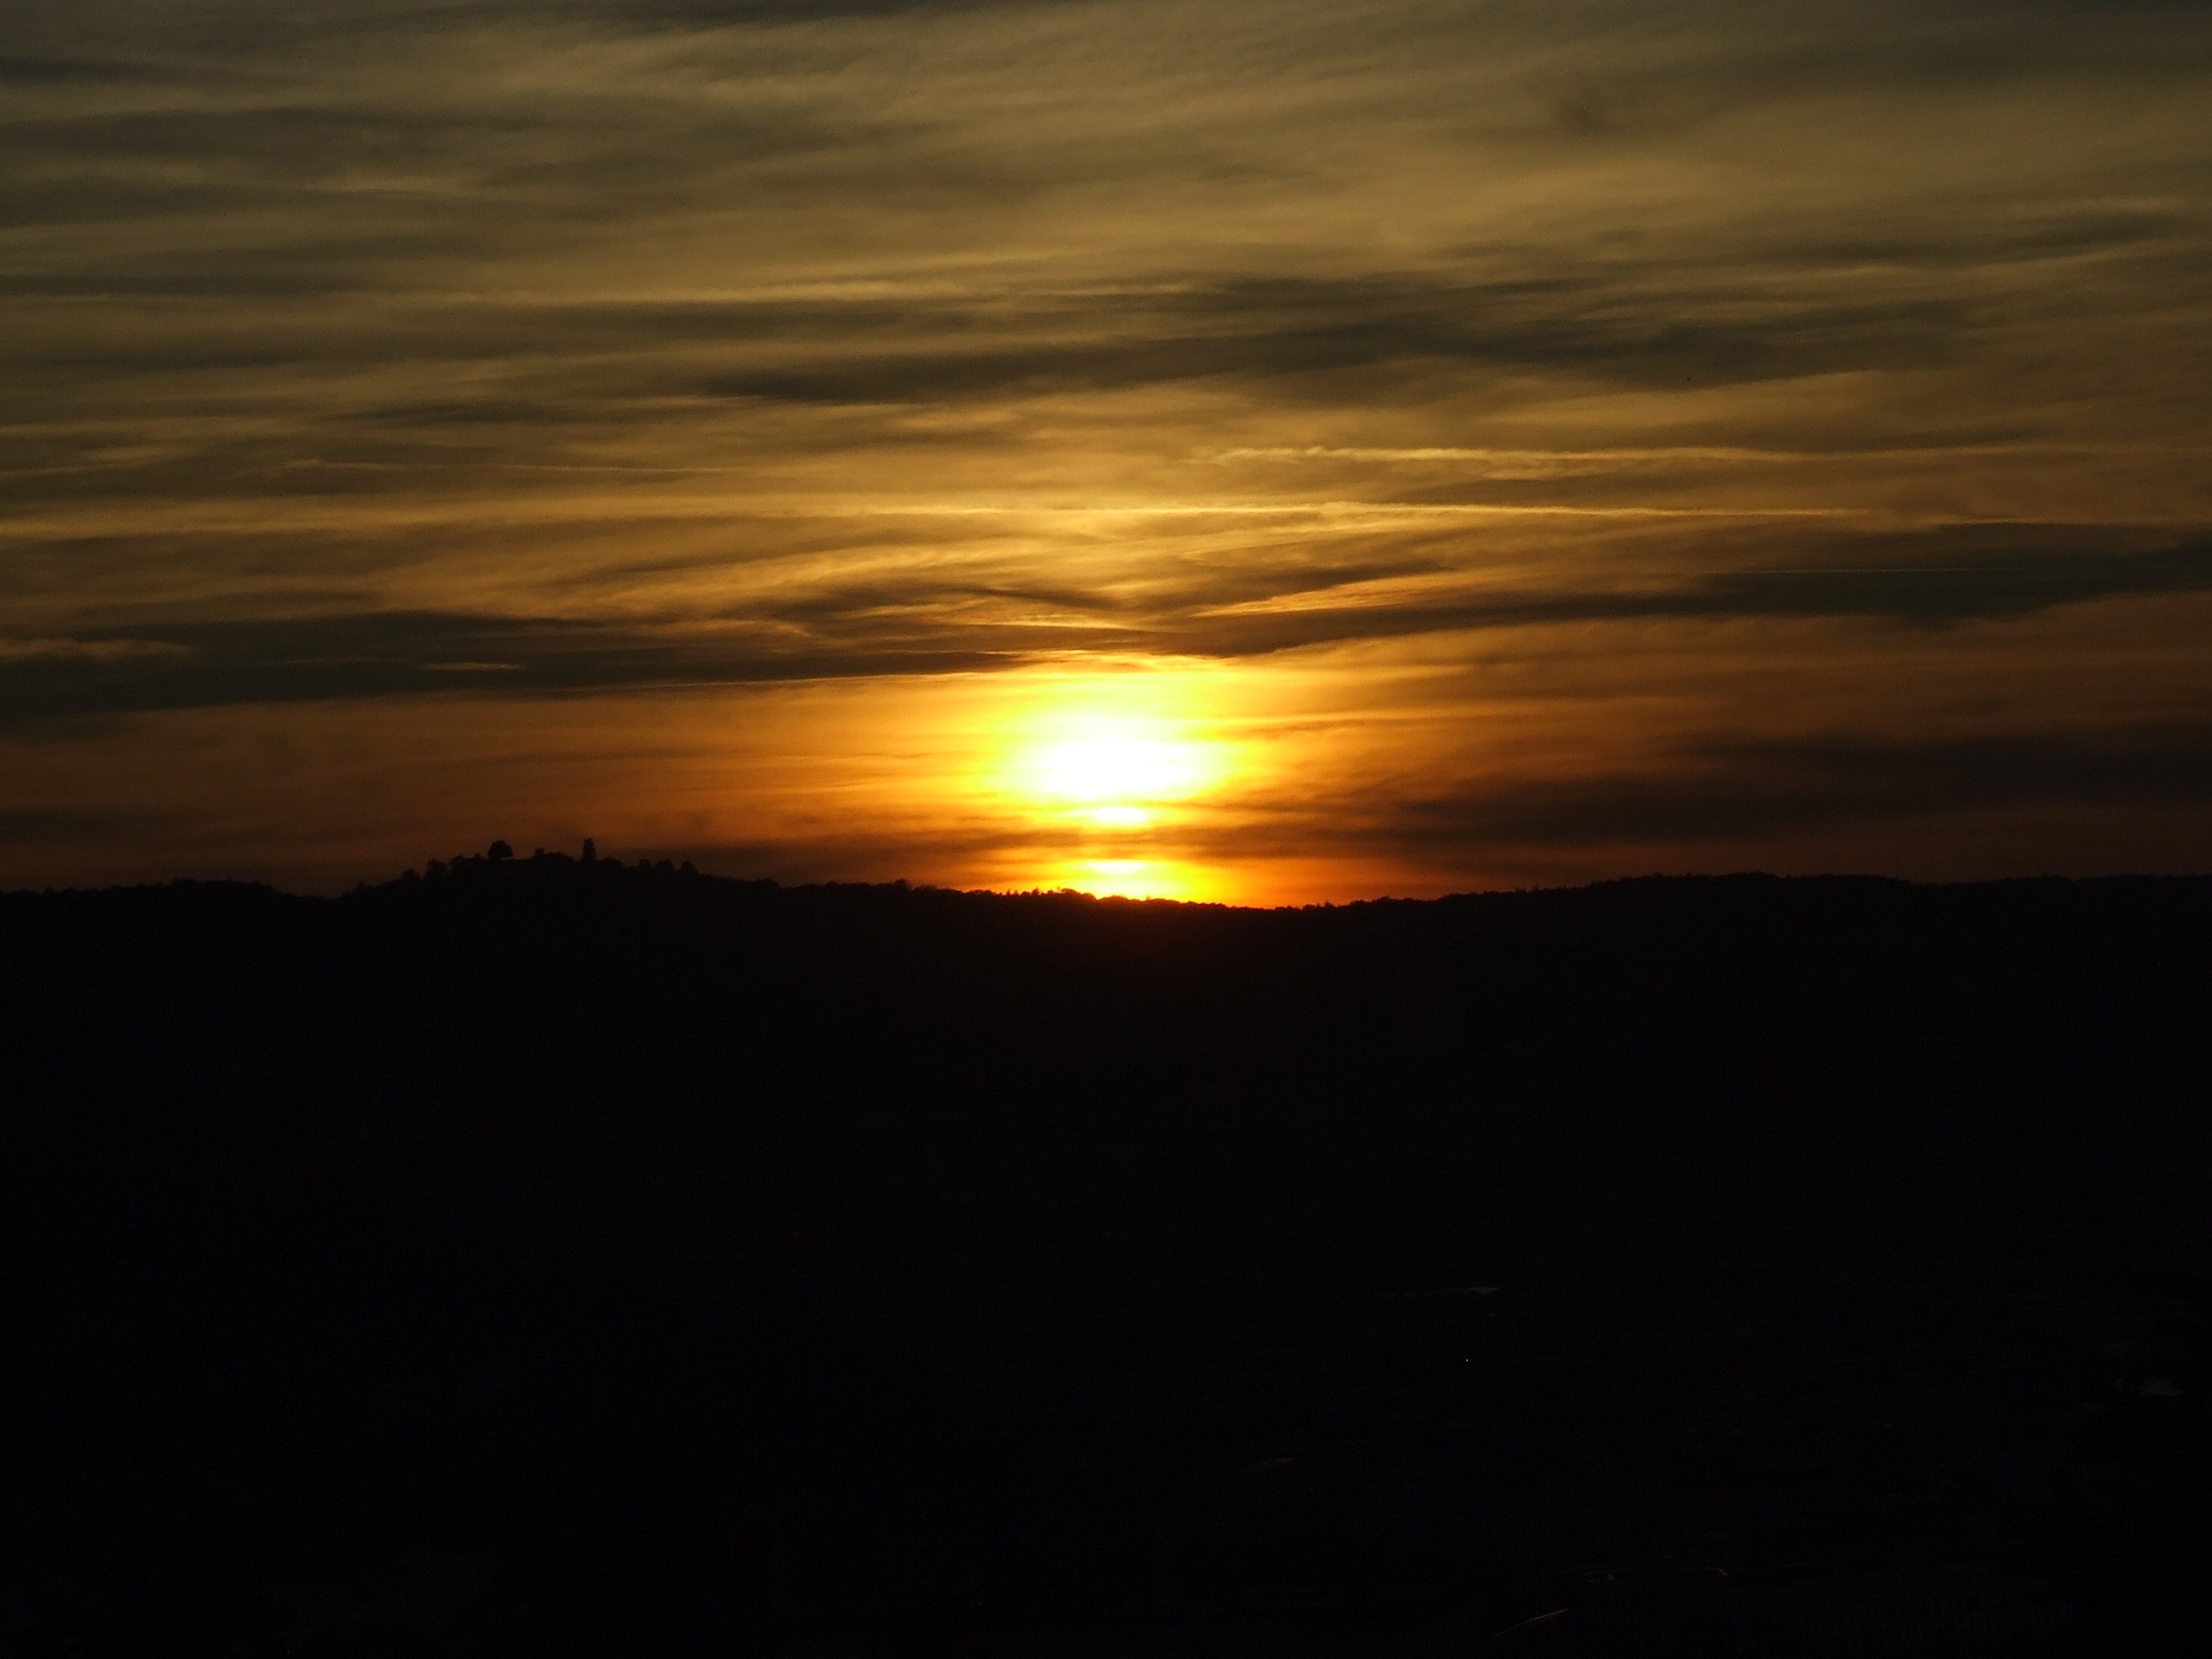
horizon, cloud, sky, sun, sunrise, sunset, sunlight, morning, dawn, atmosphere, dusk, evening, afterglow, evening sky, red sky at morning